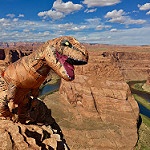
Label: glacier